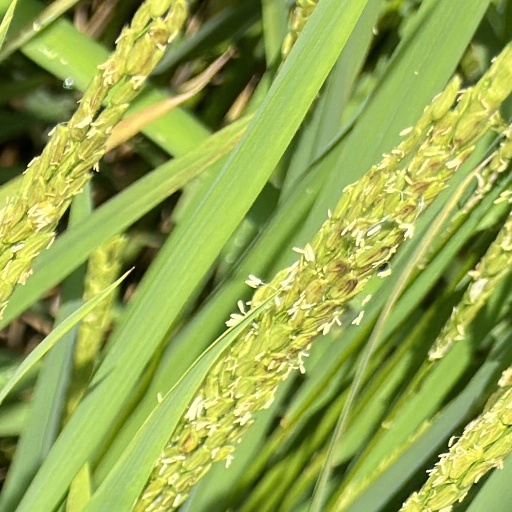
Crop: rice